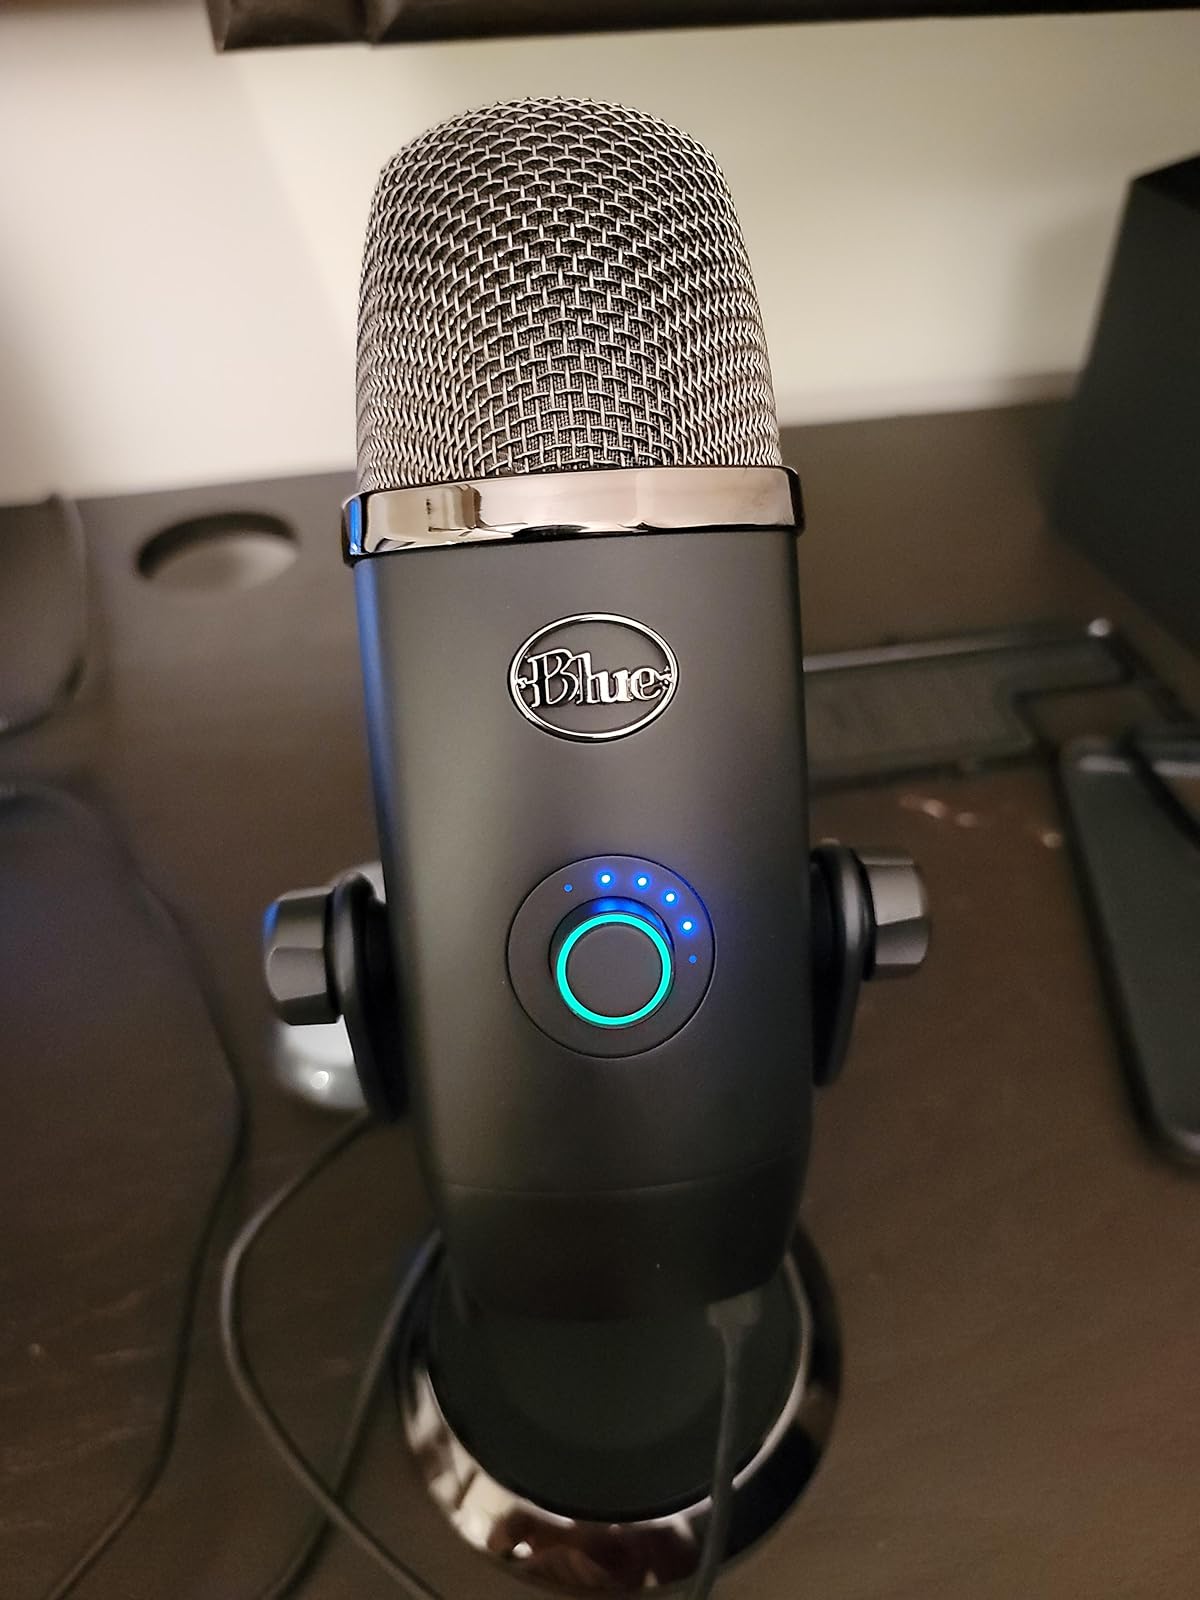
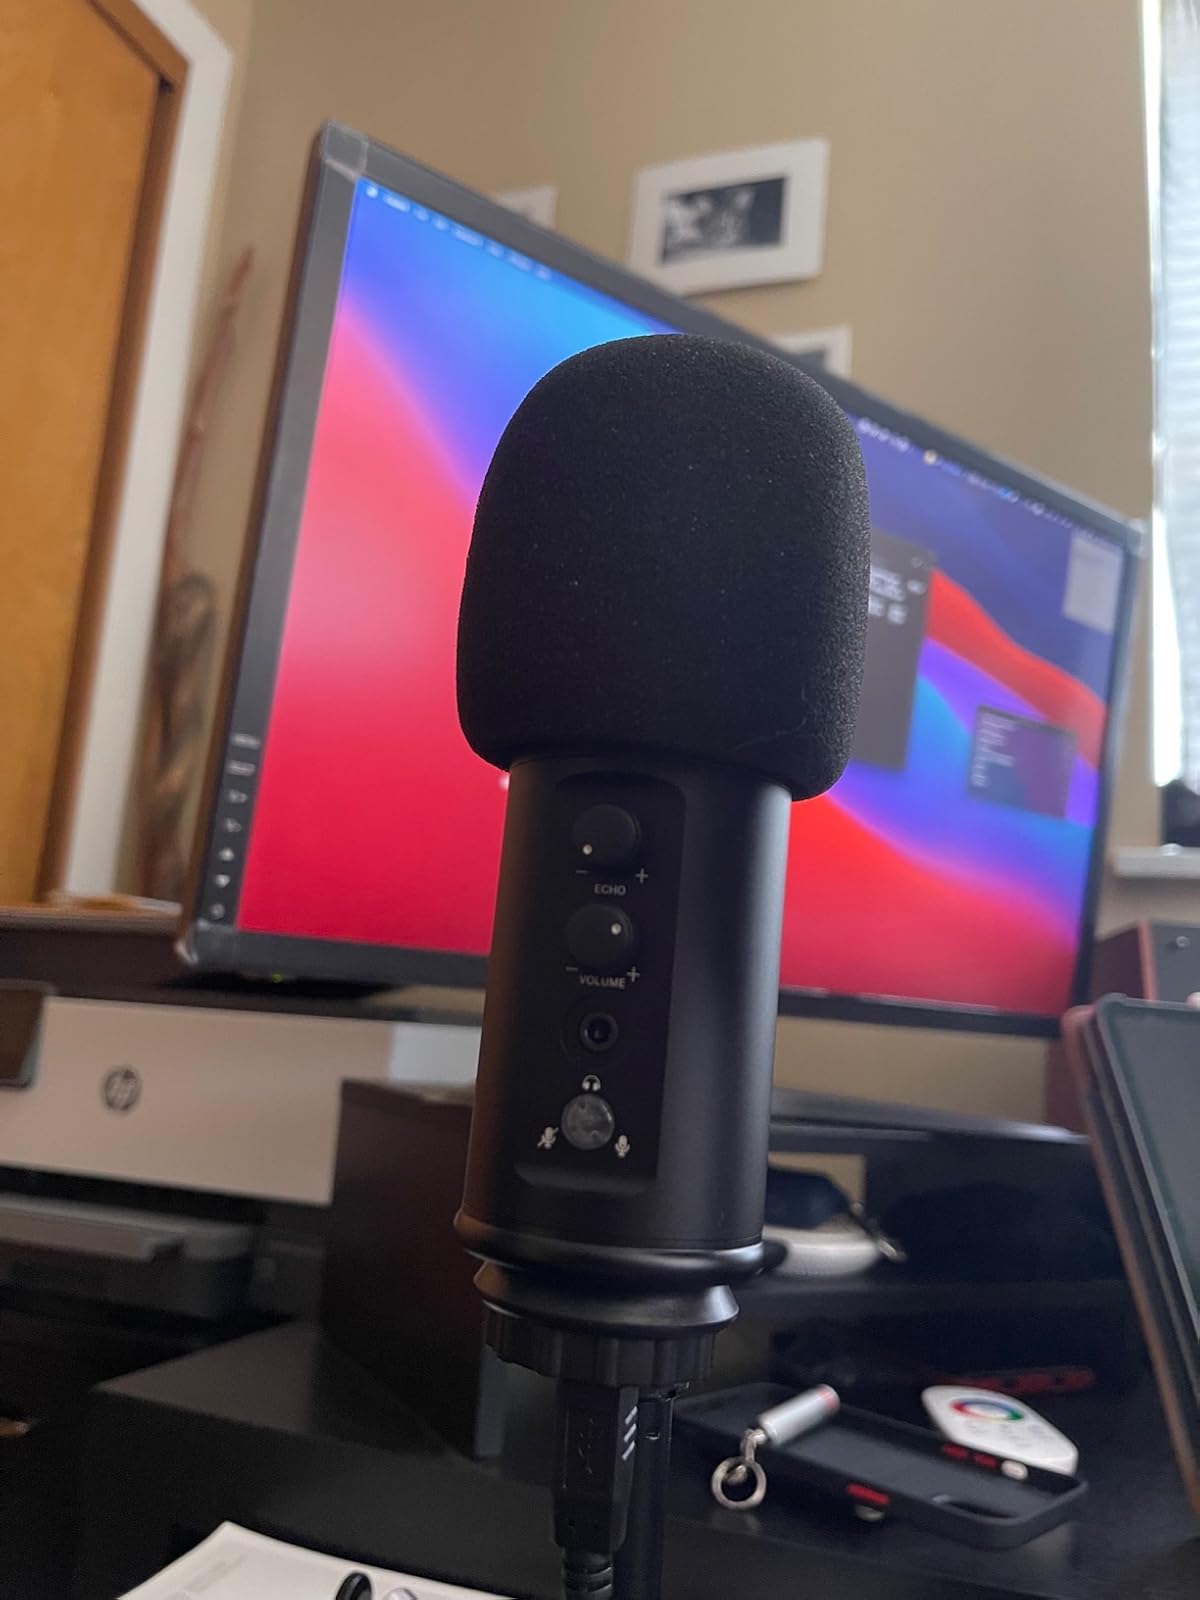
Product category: microphone
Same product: no